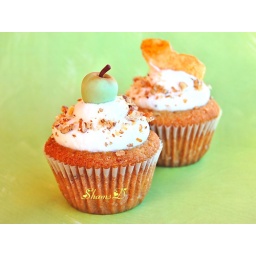
The one at the back has a slice of apple ...sprinkled with brown sugar,butter and cinnamon and grilled in the oven.